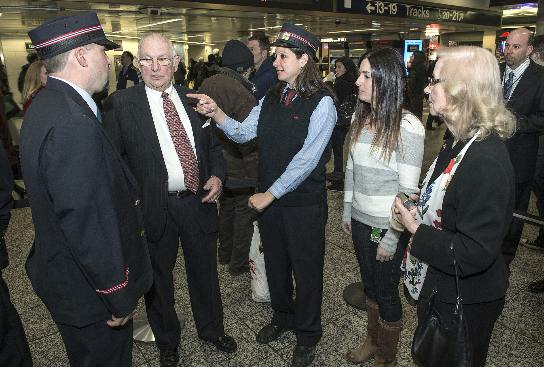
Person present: Yes